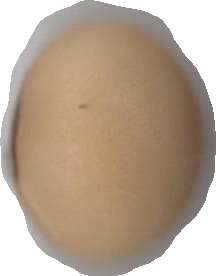
Variety: Anjasmoro